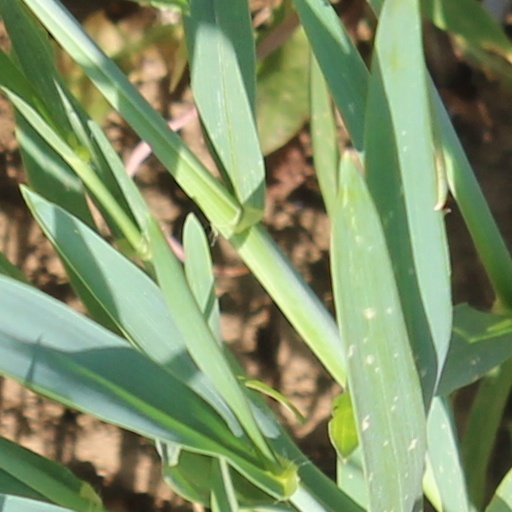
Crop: wheat